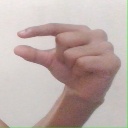
अक्षर: ग